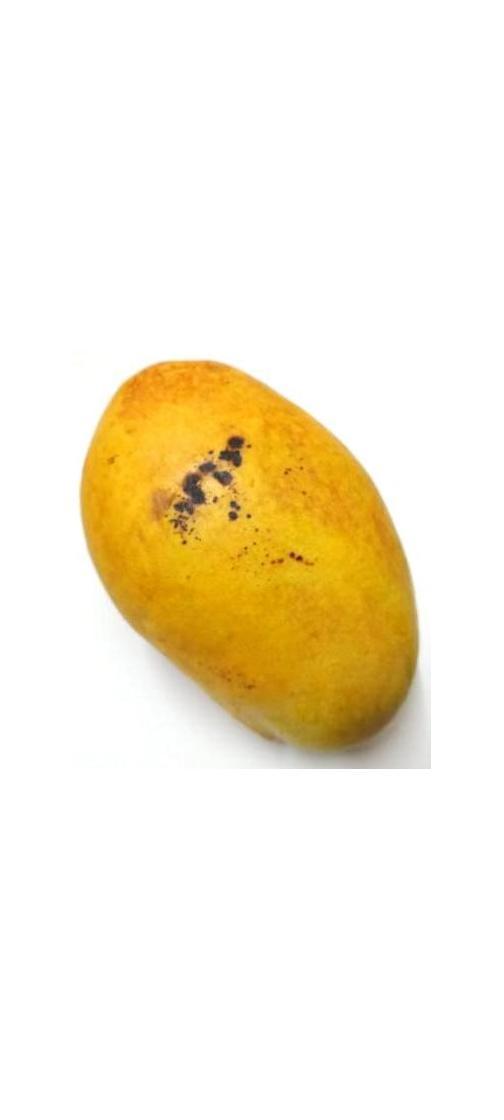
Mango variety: Bari-11